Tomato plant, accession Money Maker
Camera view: vertical (180 deg); turntable rotation: 60 degrees
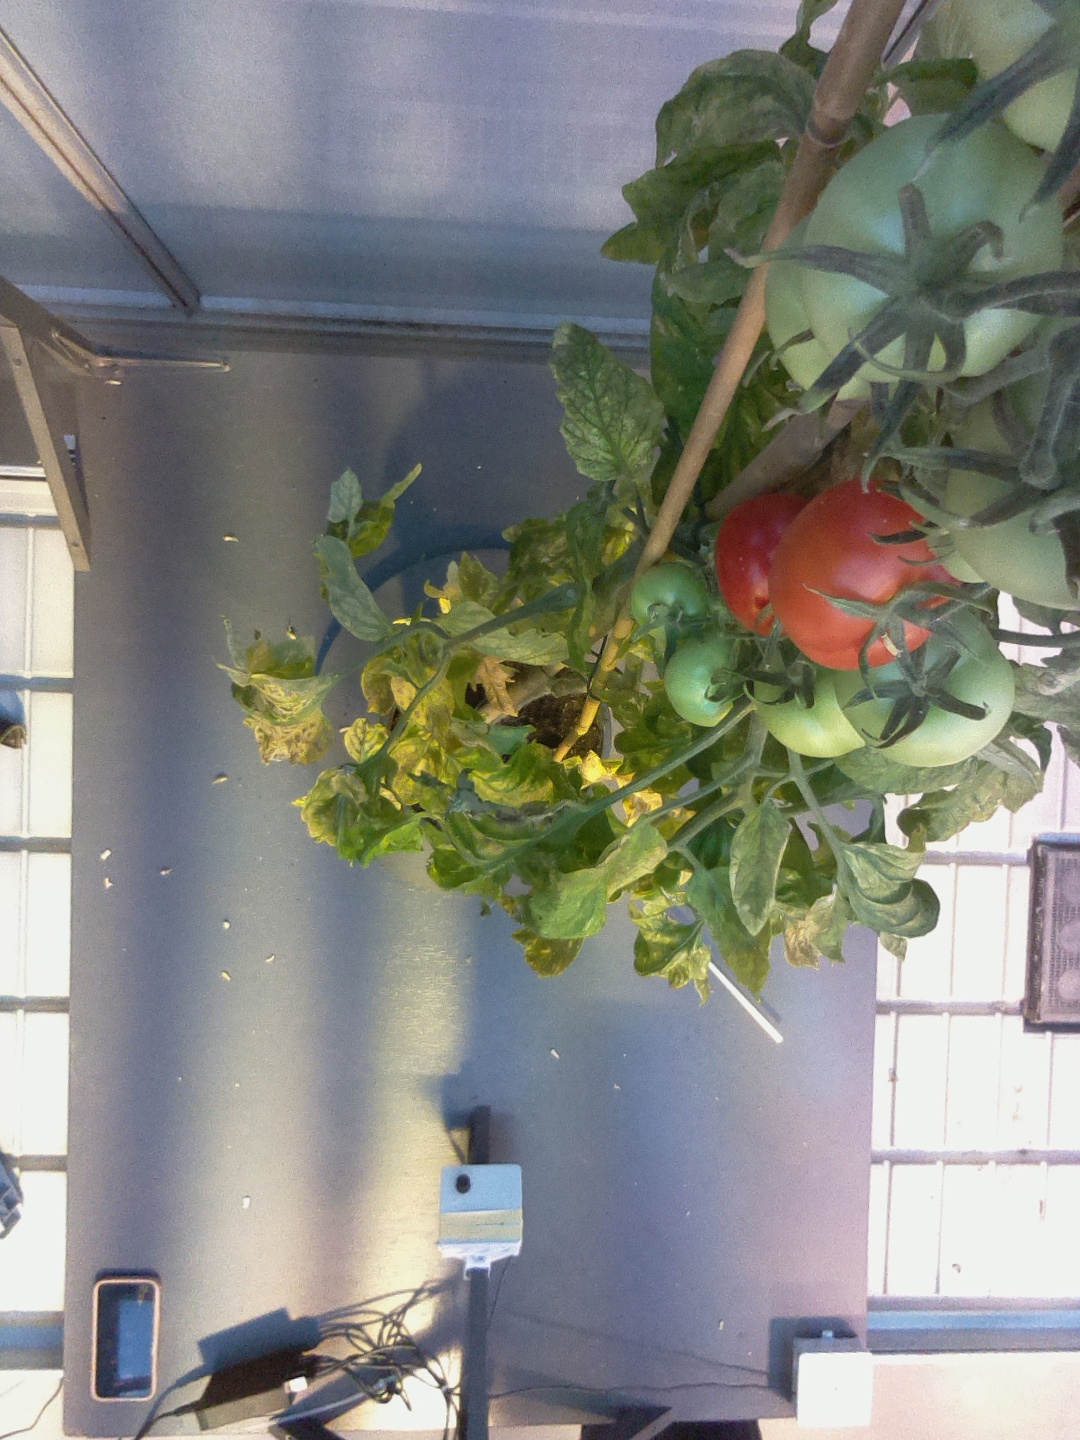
BBCH growth stage 82: 20%-30% of fruits show typical fully ripe color